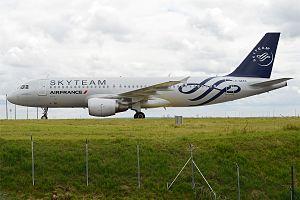
Cet article décrit la flotte détaillée d'Air France. Sur la totalité des 213 appareils, 4 portent encore la livrée datant de 1998, 6 avions ont appartenu à Air Inter, 6 avions portent la livrée SkyTeam et 2 autres avions portent la livrée « Paris 2024 » à l'occasion de la candidature de la ville de Paris aux Jeux Olympiques et Paralympiques d'été 2024.